Sustainable development in Scotland

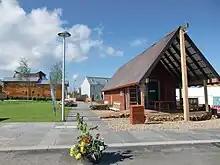
Eco-houses at the Inverness expo

"Tygh-Na-Cladach" (English: the house by the shore") in Dunoon is the UK's first "affordable" passivhaus, designed by Gokay Deveci of Robert Gordon University for Fyne Homes. For the month of August 2010 Scotland's first green housing expo opened in Inverness. The event showcased 52 new designs.